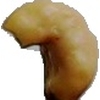
Label: caju_seed